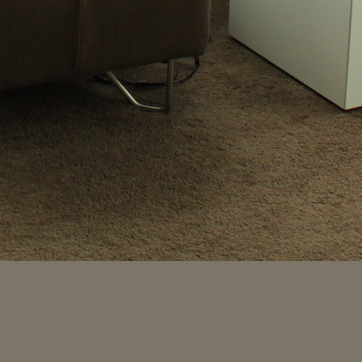
Material: carpet